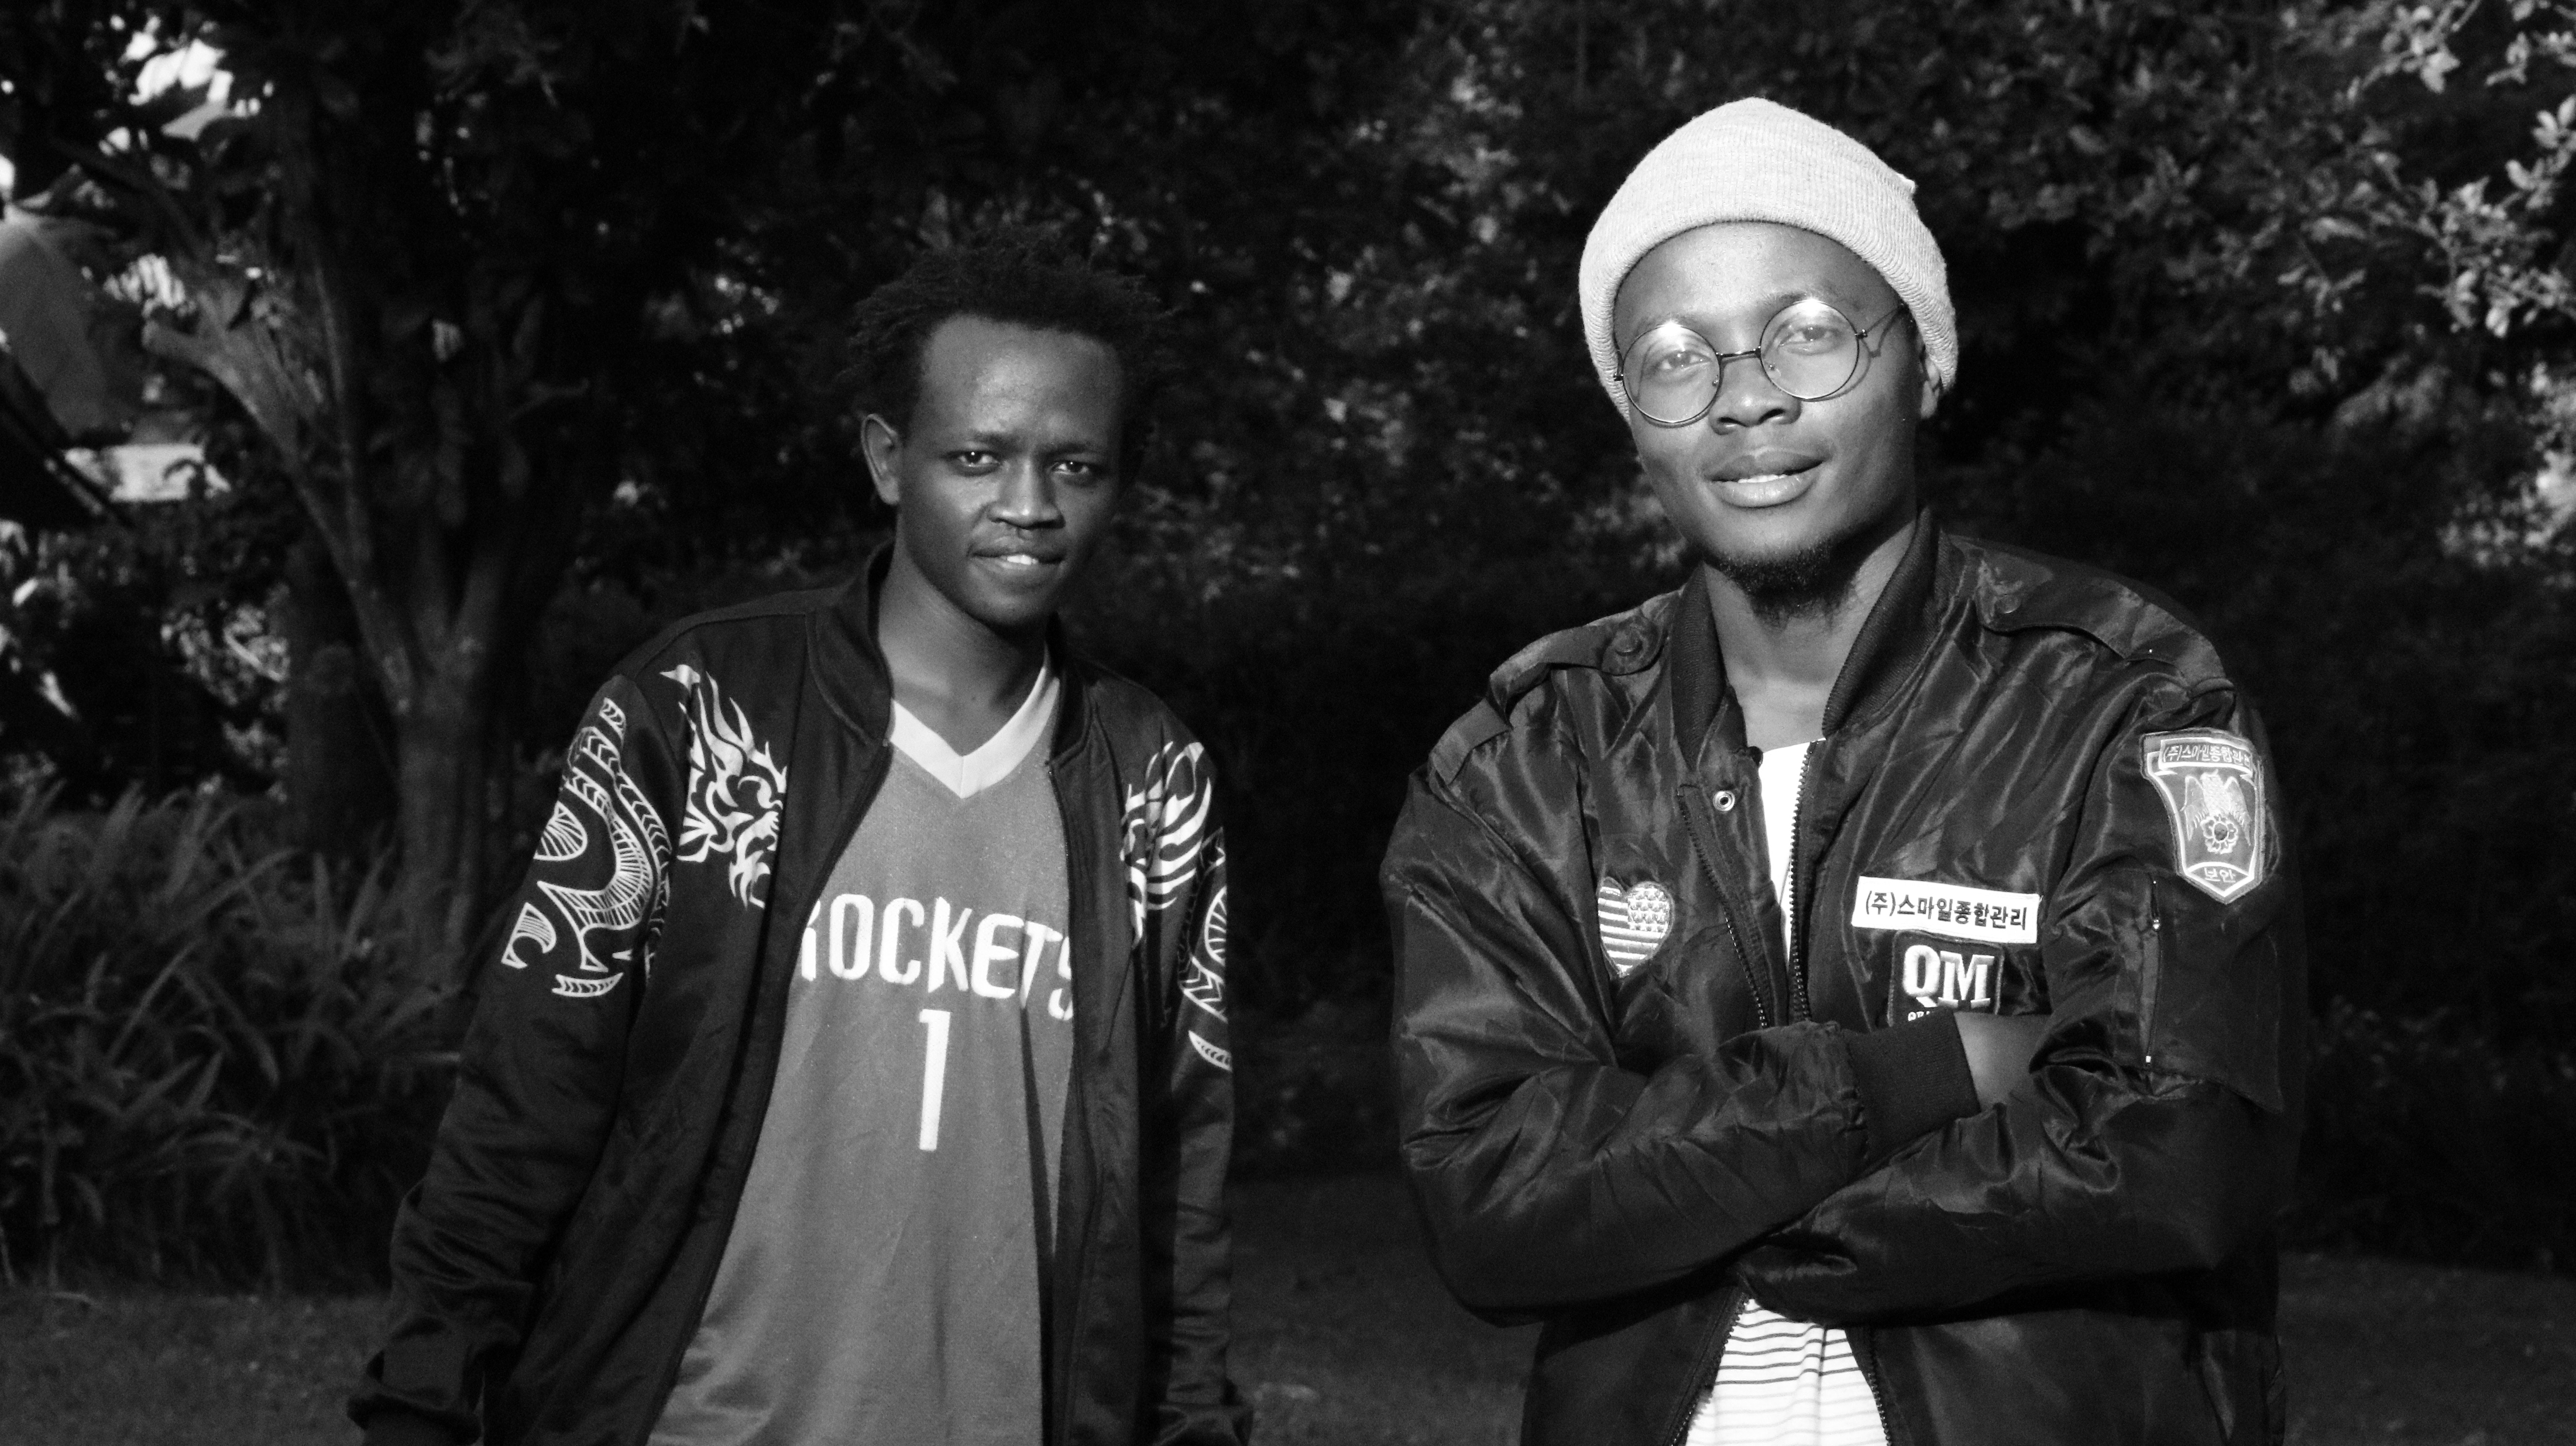
photography, monochrome, black and white, rapper, style